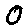
Label: 0